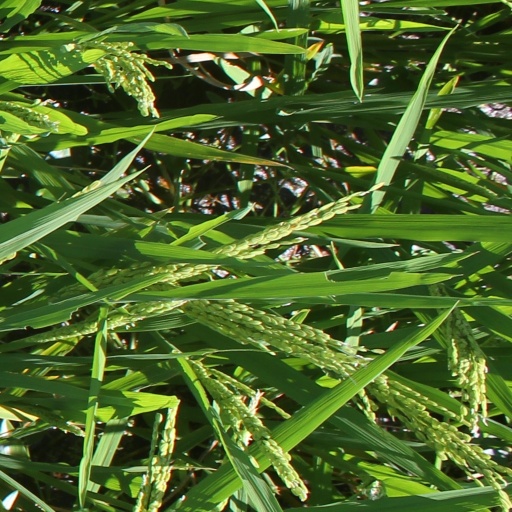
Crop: rice